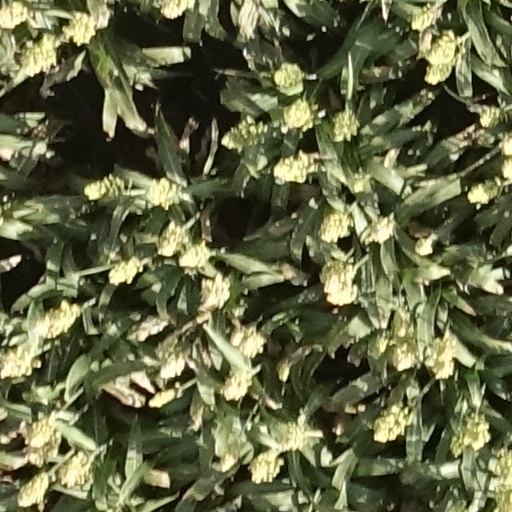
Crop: sorghum